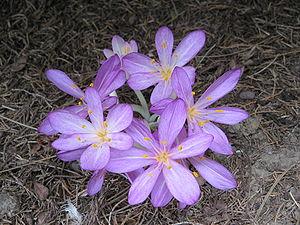
Le colchique de Cilicie, Colchicum cilicicum, est une plante vivace de la famille des Colchicacées.